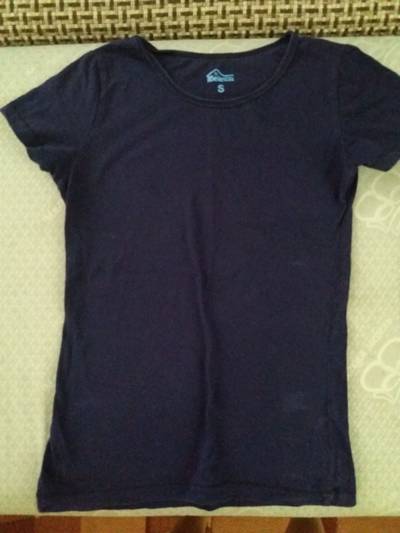
Waste category: clothes